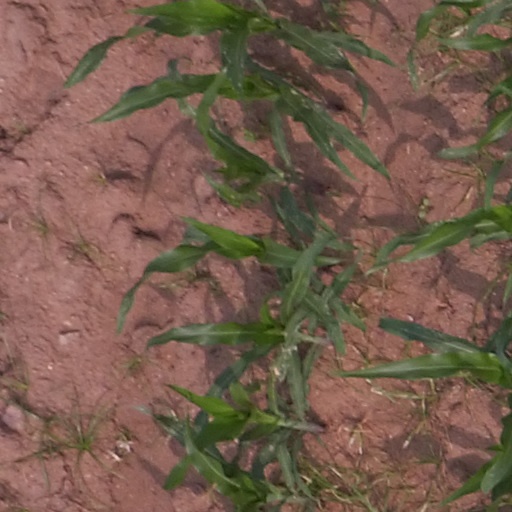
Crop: maize; corn